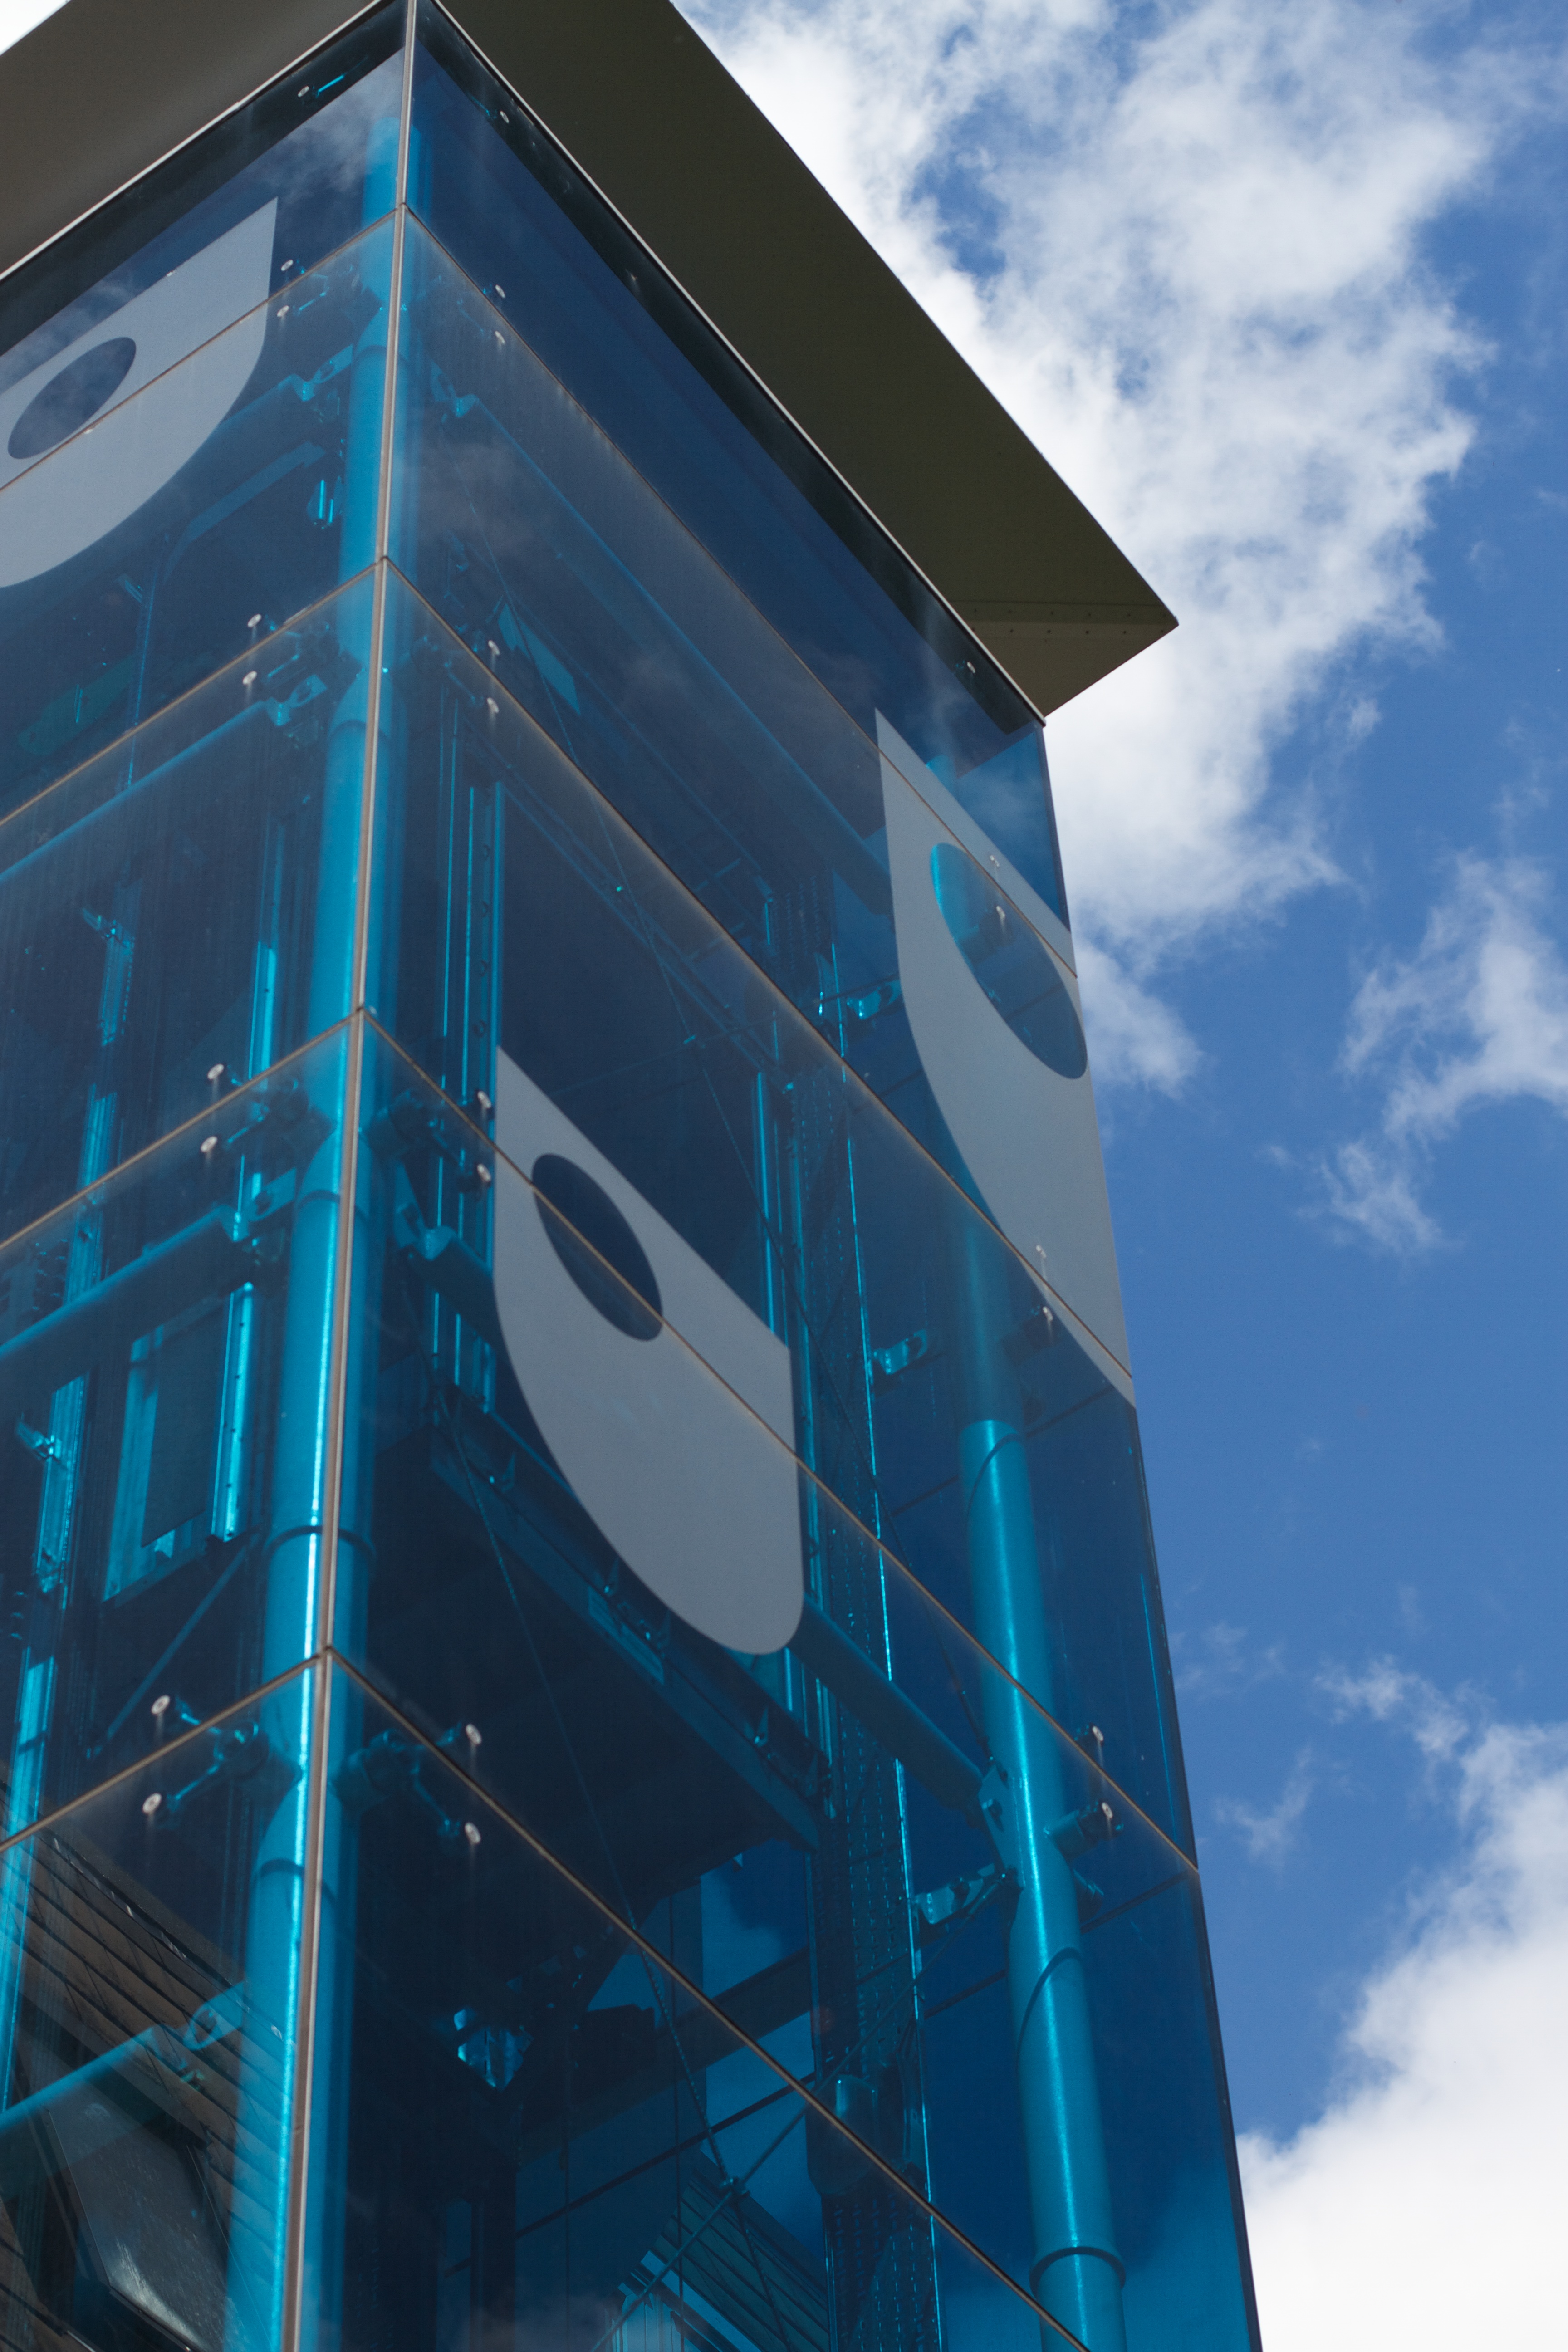
architecture, structure, sky, window, glass, skyscraper, line, reflection, facade, blue, lighting, shape